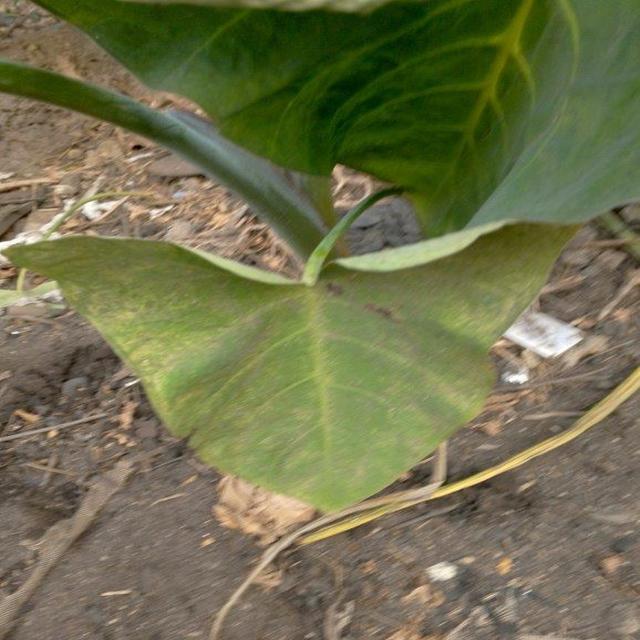
Label: Early_Blight